Panic! at the Disco

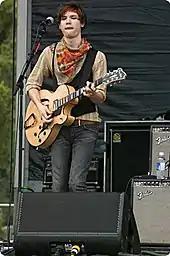
Former guitarist and vocalist Ryan Ross performing with the band in 2007. Ross was responsible for writing most of the music and lyrics until his departure in 2009.

In March 2007, after a short period of development regarding the ideas of the album, the band arrived at a cabin in the rural mountains of Mount Charleston, Nevada and began the writing process for the new album, "Cricket & Clover". After recording the new tracks and performing them live over the summer, the band returned to its native Las Vegas as well as the group's old rehearsal studio, where the band members wrote their debut record. Songs such as "Scarlet" and "It's True Love" have had lyrics found. One track from "Cricket & Clover", "Nearly Witches", was later featured on "Vices & Virtues" in 2011. The band grew uninterested in the songs previously written and by August scrapped the entire new album (which Ross later revealed was "three-quarters" done) and started over. "We wanted to approach these songs in the most basic form," Ross said. "We wrote them all on one acoustic guitar and with someone singing. I think that we kind of skipped that part of songwriting on the first record, and this time we're sort of paying attention to that. […] We've written a bunch of songs since we've been home [Las Vegas]. I think it's the most fun and the happiest we've been since we started." With simplicity the new focus and the old album shelved, the group settled in and began recording what would become "Pretty. Odd." In October, the band entered the Studio at the Palms at the Palms Casino Resort in Las Vegas to begin recording the album.